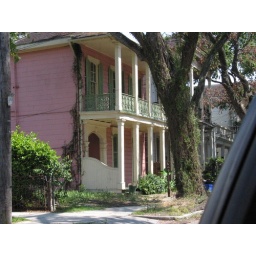
My then girlfriend, now wife lived in this house on camp street for a year.